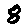
Label: 8